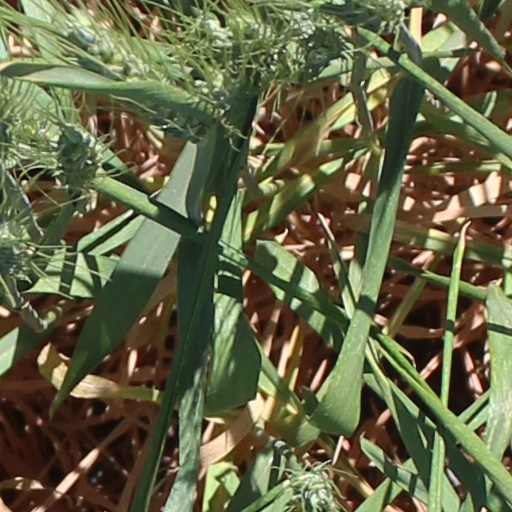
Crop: wheat